Kinneret College

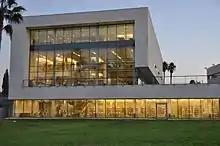
Kinneret College Library

In its first year, the College had 60 students enrolled to its study programs. By 1969, 300 students were accounted for enrolling. About 450 students, by 1971. And from 1974, the college was educating about 500 students, which has been increasing every year since.